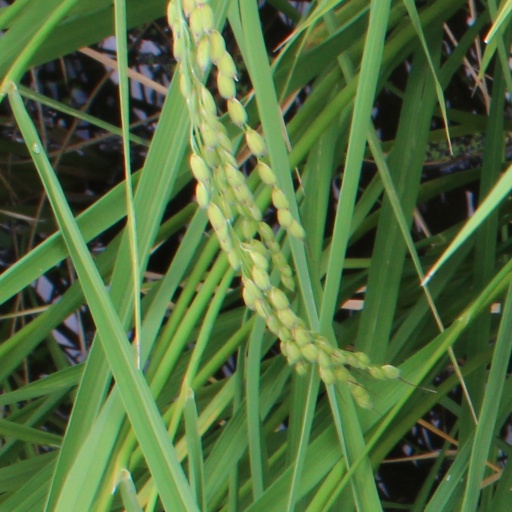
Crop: rice